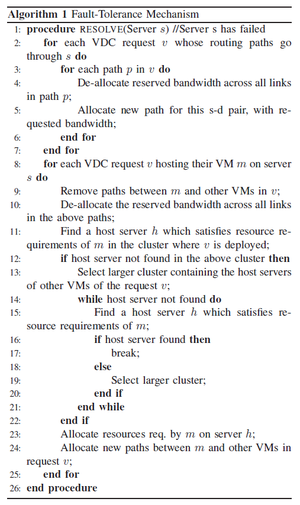
.
La redondance appliquée aux centres de données signifie que les services de base et les systèmes auront des doublons afin de garantir les fonctionnalités dans l’éventualité où l’un de ces composants s’avérerait défaillant.